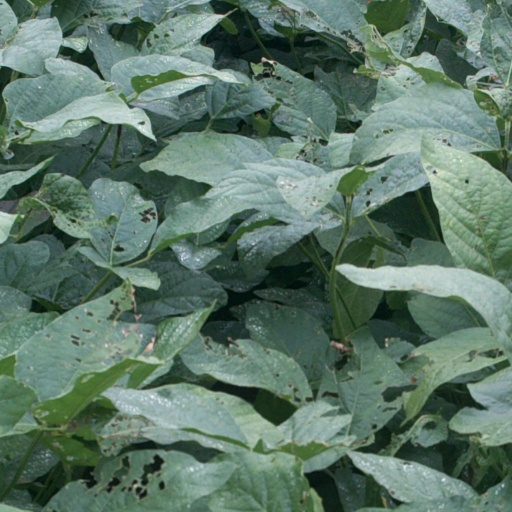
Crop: soybean